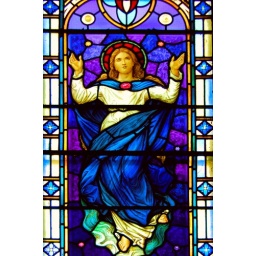
Stained glass window in St Sennan's Church, Cloghroe, outside Cork city.